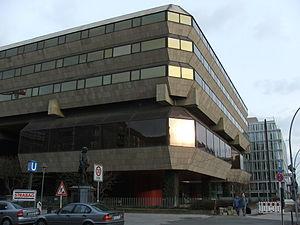
Batiment de l'Ambassade tcheque a Berlin
Ceci est une liste des représentations diplomatiques de la République tchèque. Sont exclus les consulats honoraires et les «centres tchèques», bureaux sans statut diplomatique chargés de promouvoir le commerce, le tourisme et la culture tchèque à l'étranger.